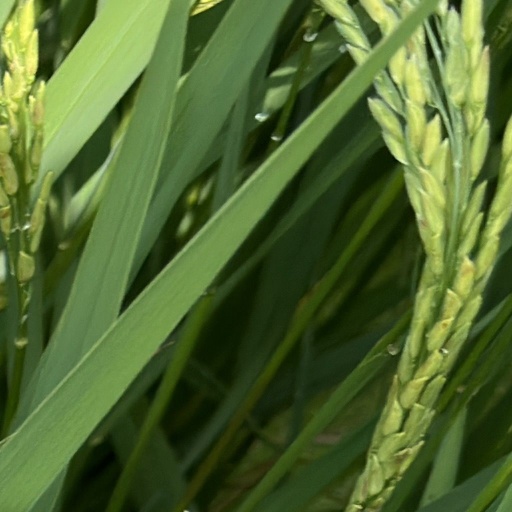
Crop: rice